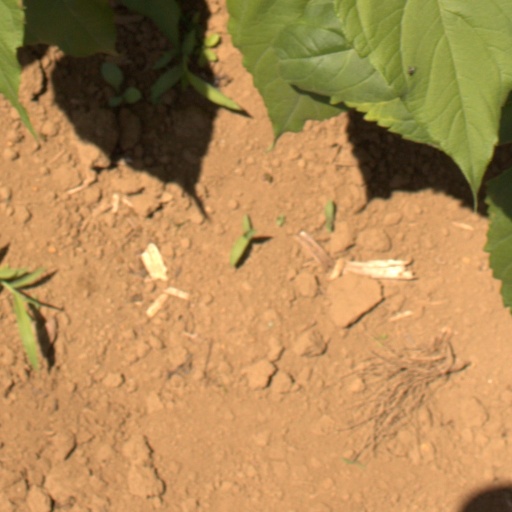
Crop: Jerusalem artichoke